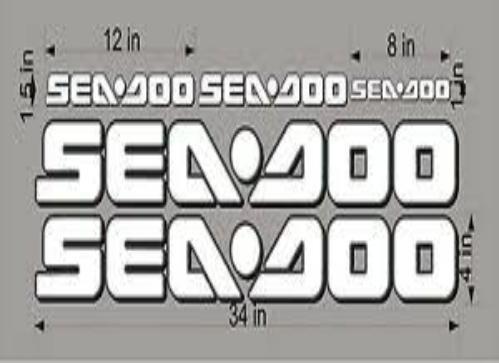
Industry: Sports